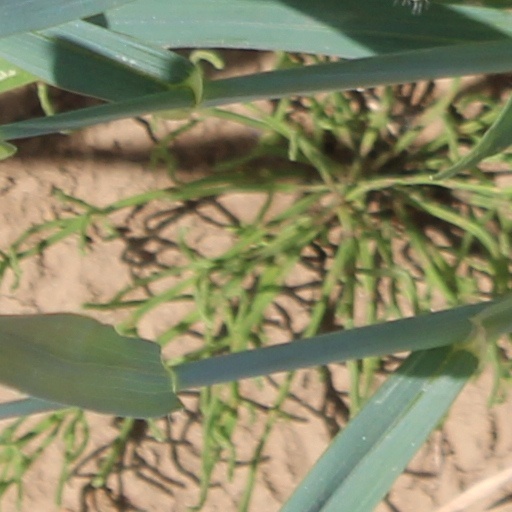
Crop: wheat